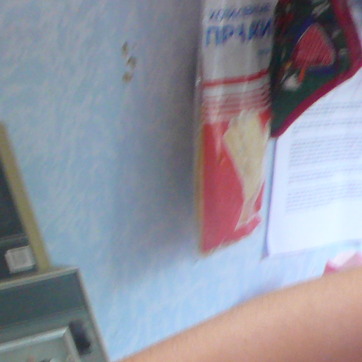
Material: wallpaper